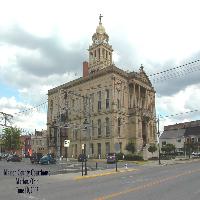
Weather: cloudy or overcast